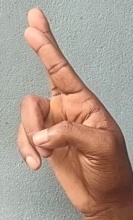
ASL sign: R